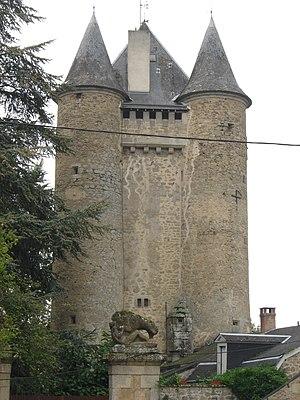
Château de Jouillat dans la Creuse (France). Photo personnelle.
La Creuse est un département français situé dans la région Nouvelle-Aquitaine et ayant appartenu, avant 2016, à la région Limousin. Il tire son nom de la rivière Creuse. L'Insee et la Poste lui attribuent le code 23. Sa préfecture, qui est également sa plus grande ville, est Guéret. Elle n'a qu'une seule sous-préfecture : Aubusson.
Le château de Jouillat est situé à Jouillat dans le département de la Creuse et la région Nouvelle-Aquitaine. Le château est inscrit à l'inventaire supplémentaire des Monuments historiques depuis le 15 juin 1926.
Cette liste répertorie les principaux châteaux du Limousin, constitutif de la région française de Nouvelle-Aquitaine.
Cet article recense les monuments historiques de la Creuse, en France.
Cet article recense de manière non exhaustive les châteaux, maisons fortes, mottes castrales, situés dans le département français de la Creuse. Il est fait état des inscriptions et classements au titre des monuments historiques.